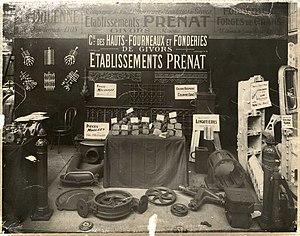
Etablissements Prénat. Exposition des produits manufacturés. Env. 1910, Archives municipales de Givors, cote 5Fi 1895 2
Givors est une commune française située dans la métropole de Lyon en région Auvergne-Rhône-Alpes.